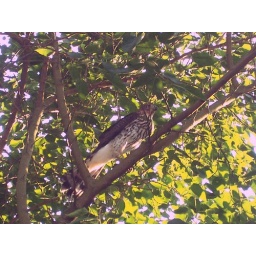
red tail hawk in my tree